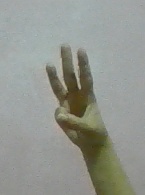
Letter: thaa